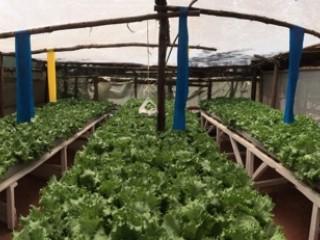
Ndani ya chafu, mimea mingi ya majani mabichi imepangwa kwa safu kwenye mabonde au meza ndefu, ikionyesha mfumo wa kilimo cha kisasa. Mifumo ya samawati na majani imening'inia kutoka dari ikitumika kama mitego ya wadudu au viashiria vingine vya mimea.